The Wesley's Mysterious File

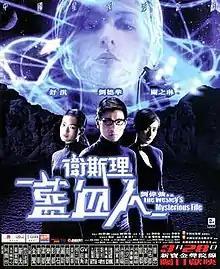
Film poster

The Wesley's Mysterious File (衛斯理藍血人) is a 2002 Hong Kong action science fiction film directed by Andrew Lau starring Andy Lau, Rosamund Kwan and Shu Qi. Hong Kong director Wong Jing also makes a cameo appearance. The film is an adaptation of a novel by Ni Kuang.